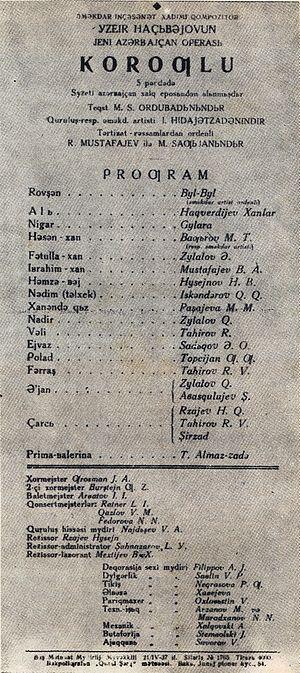
Uzeyir Hadjibeyov est un compositeur, chef d'orchestre, scientifique, producteur, professeur et traducteur azéri. Membre titulaire de l'Académie nationale des sciences d'Azerbaïdjan, professeur, recteur du Conservatoire national de musique d'Azerbaïdjan, président de l'Union des compositeurs de la RSS d'Azerbaïdjan, député du Soviet suprême de l'URSS, membre du PCUS dès 1938, ce personnage public et musicien éminent de l'Azerbaïdjan est en outre l'auteur des hymnes de la RSS d'Azerbaïdjan et de l'Azerbaïdjan. Il est le premier auteur musulman d'opéra.